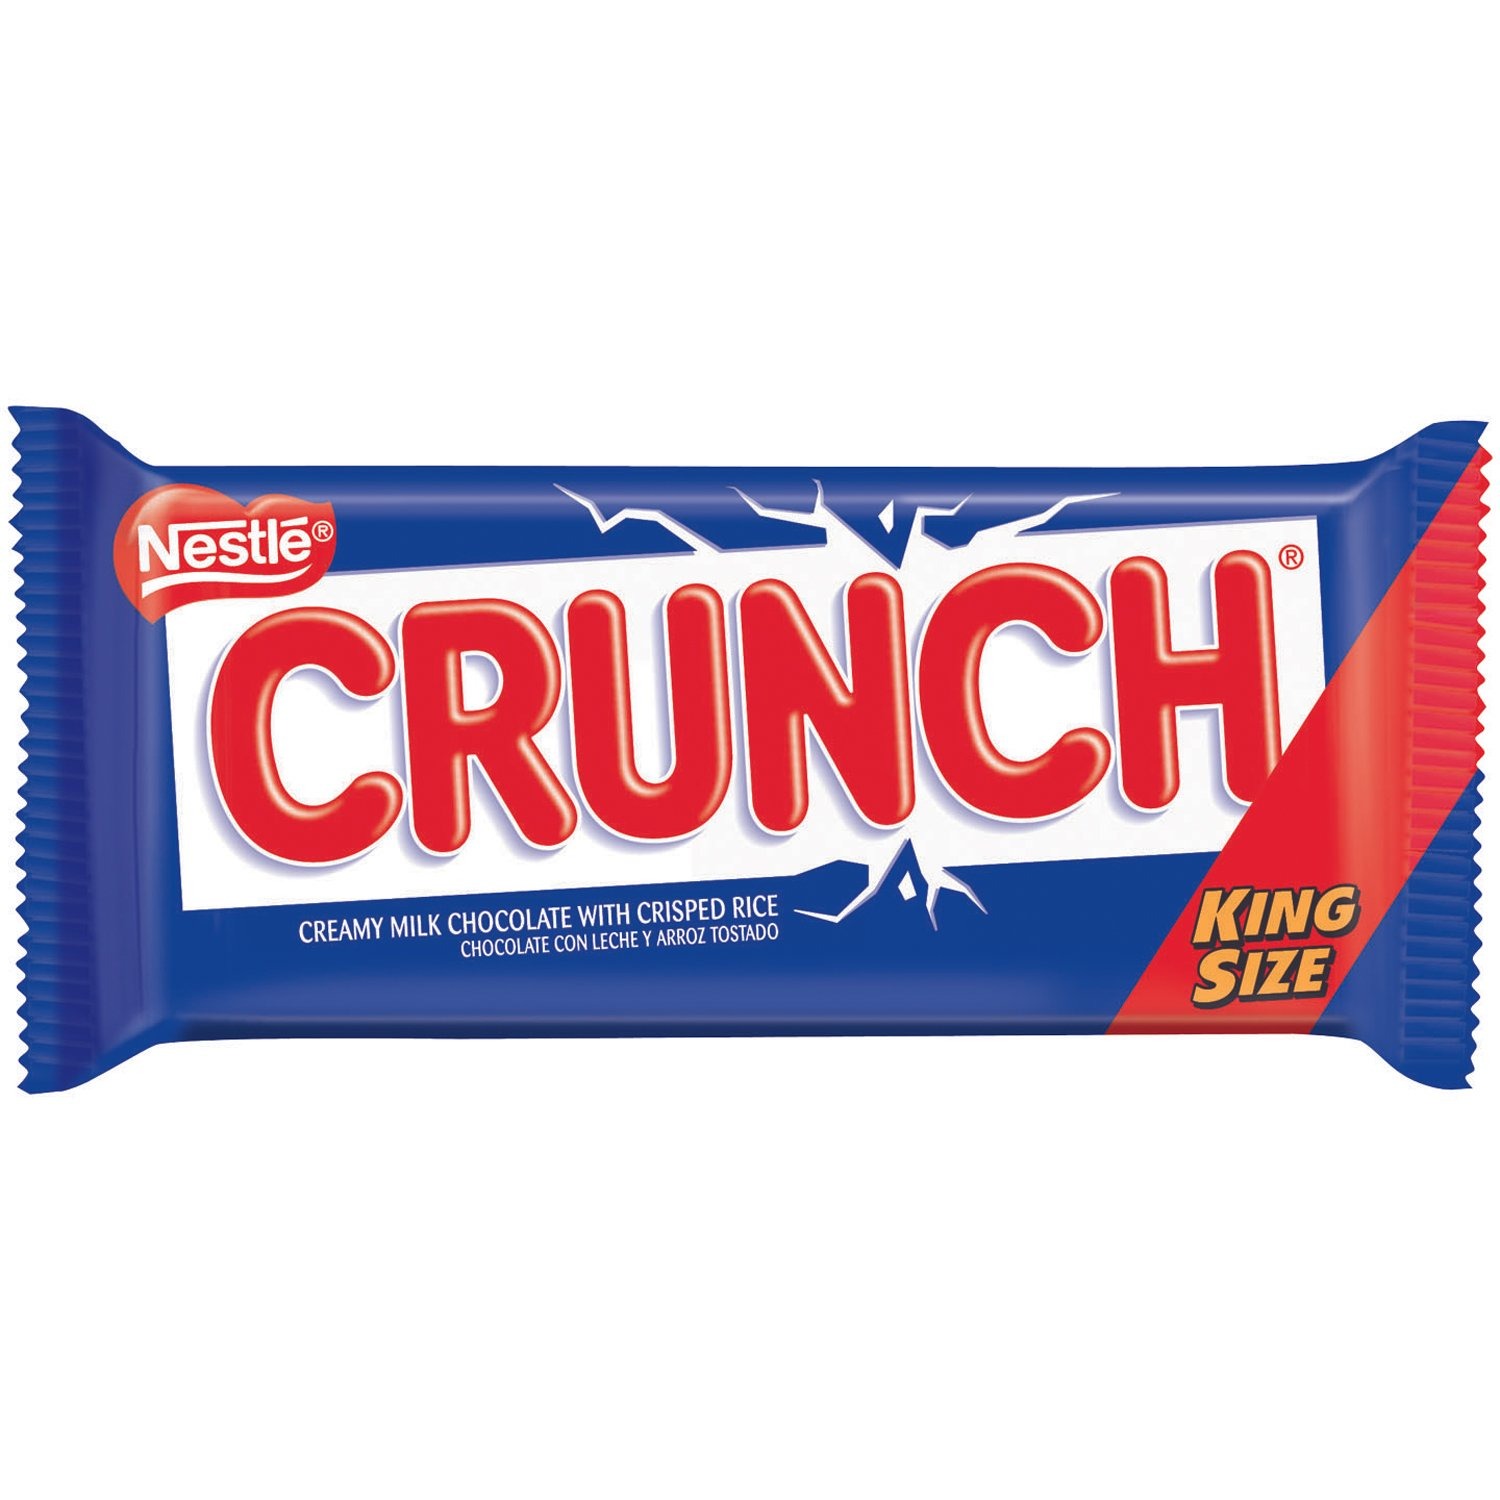
Item Name: Crunch Candy Share Pack Bar, 2.75 oz
Value: 2.75
Unit: Oz

Price: 8.435